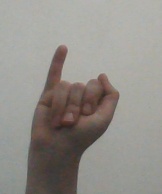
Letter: meem